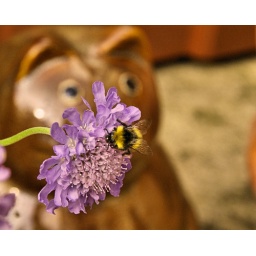
The china cat looks surprised!! - Taken in the garden, however have forgotten what the flower is.